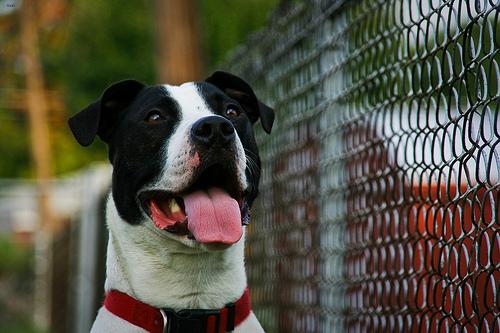
Breed: american pit bull terrier